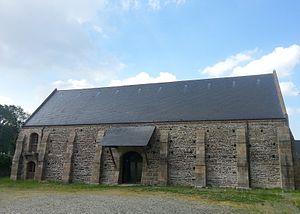
Grange à dîmes du prieuré du Mont-Saint-Michel
Le prieuré d'Ardevon est un établissement bénédictin situé dans le hameau éponyme, rattaché à la commune de Pontorson, dans le département de la Manche.
Un prieuré est un monastère, le plus souvent subordonné à une abbaye plus importante ; il est placé sous l'autorité d'un prieur, lui-même dépendant d'un abbé plus important. On appelle également prieuré le bénéfice paroissial, c'est-à-dire le revenu d'une paroisse, principalement la dîme.